Hemet, California

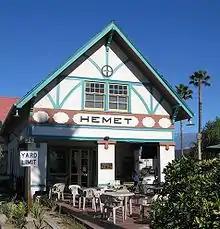
Hemet Museum/Old Santa Fe Depot on West Florida Avenue

The City of Hemet has two museums and an outdoor amphitheater. The Hemet Museum is located at the intersection of State Street and Florida Avenue in downtown. It is a museum of local history, and features photographs of old Hemet, historic photographs from the Ramona Pageant, as well as Cahuilla cultural belongings such as baskets and agriculture displays. Hemet is also home of the Western Science Center, located in the southern part of the city at the intersection of Domenigoni Parkway and Searl Parkway. It features exhibits of Ice Age mammals, including 'Max', the largest mastodon found in the Western United States, and 'Xena', a Columbian mammoth. Along with the two museums, science center and theater, close to Hemet there sits an outdoor amphitheater, the privately owned Ramona Bowl is a natural amphitheater located nearby in the Riverside county foothills. It is known for producing the play, "Ramona".